Menajahtwa

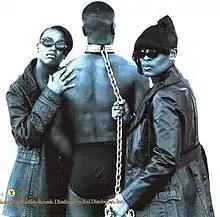

Menajahtwa was a female rap duo from Compton, California composed of female rappers Spice and Royal T. They were signed to Eazy-E's Ruthless Records in the 1990s.